Xmonad

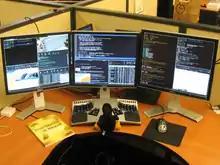
xmonad's Xinerama support: tiling on three screens simultaneously.

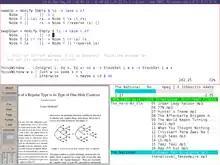
xmonad in tiling mode

xmonad is a dynamic window manager (tiling) for the X Window System, noted for being written in the functional programming language Haskell.